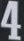
Number: 4